Fusilier Brigade

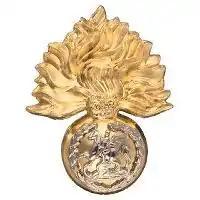
Cap badge of the Fusilier Brigade, now worn by the Royal Regiment of Fusiliers

The Fusilier Brigade was an administrative brigade of the British Army from 1958 to 1968, that administered those English infantry regiments titled as fusiliers.